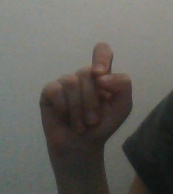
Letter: fa